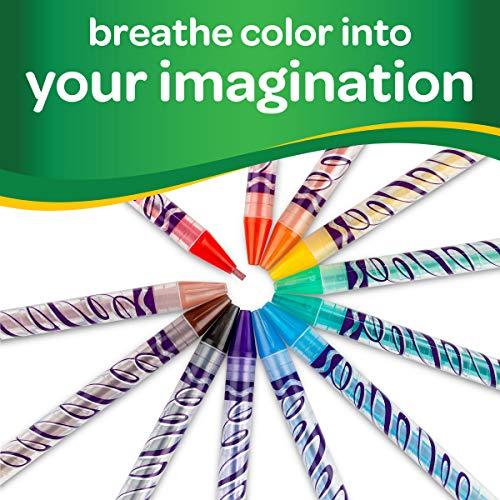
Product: Crayola Twistables Colored Pencils Coloring Set, Gift Age 3+ - 30 Count
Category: Toys & Games | Arts & Crafts | Drawing & Painting Supplies | Colored Pencils
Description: One Crayola Twistables Colored Pencils Coloring Set with 30 Twistable Colored Pencils.
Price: $6.44
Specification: ProductDimensions:0.8x5.4x8.4inches|ItemWeight:8.5ounces|ShippingWeight:1.37pounds(Viewshippingratesandpolicies)|DomesticShipping:ItemcanbeshippedwithinU.S.|InternationalShipping:ThisitemcanbeshippedtoselectcountriesoutsideoftheU.S.LearnMore|ShippingAdvisory:Thisitemmustbeshippedseparatelyfromotheritemsinyourorder.Additionalshippingchargeswillnotapply.|ASIN:B000REI1FU|Itemmodelnumber:CYO687409|Manufacturerrecommendedage:3months-15years